Palazzina Appiani

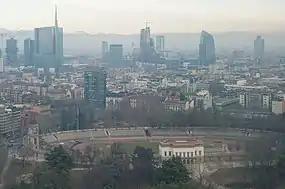

The Hall of Honor, which is located on the first floor, has access to the loggia that faces the Arena Civica. At the entrance of the Hall of Honor there are paved mosaics with classic motif, rosettes, meandering bands, and layered surfaces, designed by Luigi Canonica and inspired by strict Classicalism. At the central entrance, which was designed by the house of C. Fabricio as evidenced by the signature, the central rosette, which once decorated the entrance, was replaced in 1928 with the coat of arms of Milan, which was granted jurisdiction over the entire arena in 1870. The creators' names of the mosaics are readable between the mosaic tiles, including the firms Fabricio and D.Fantini-Figli, founder of Fantini Mosaici. The latter also worked on other buildings close to the Palazzina in the 1830s. The mosaic shows differences from the original project and it has recently been subjected to a major conservative restoration on its entire surface where grafts of new plugs and mortars to fill the damaged plugs are visible.